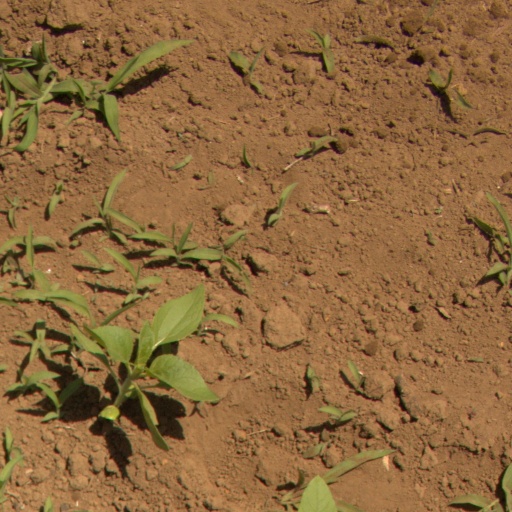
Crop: Jerusalem artichoke